Julanne Johnston

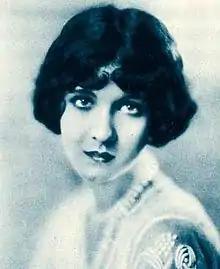
Publicity photo from "Stars of the Photoplay" (1924)

Julanne Johnston (May 1, 1900 – December 26, 1988) was an American silent film actress.